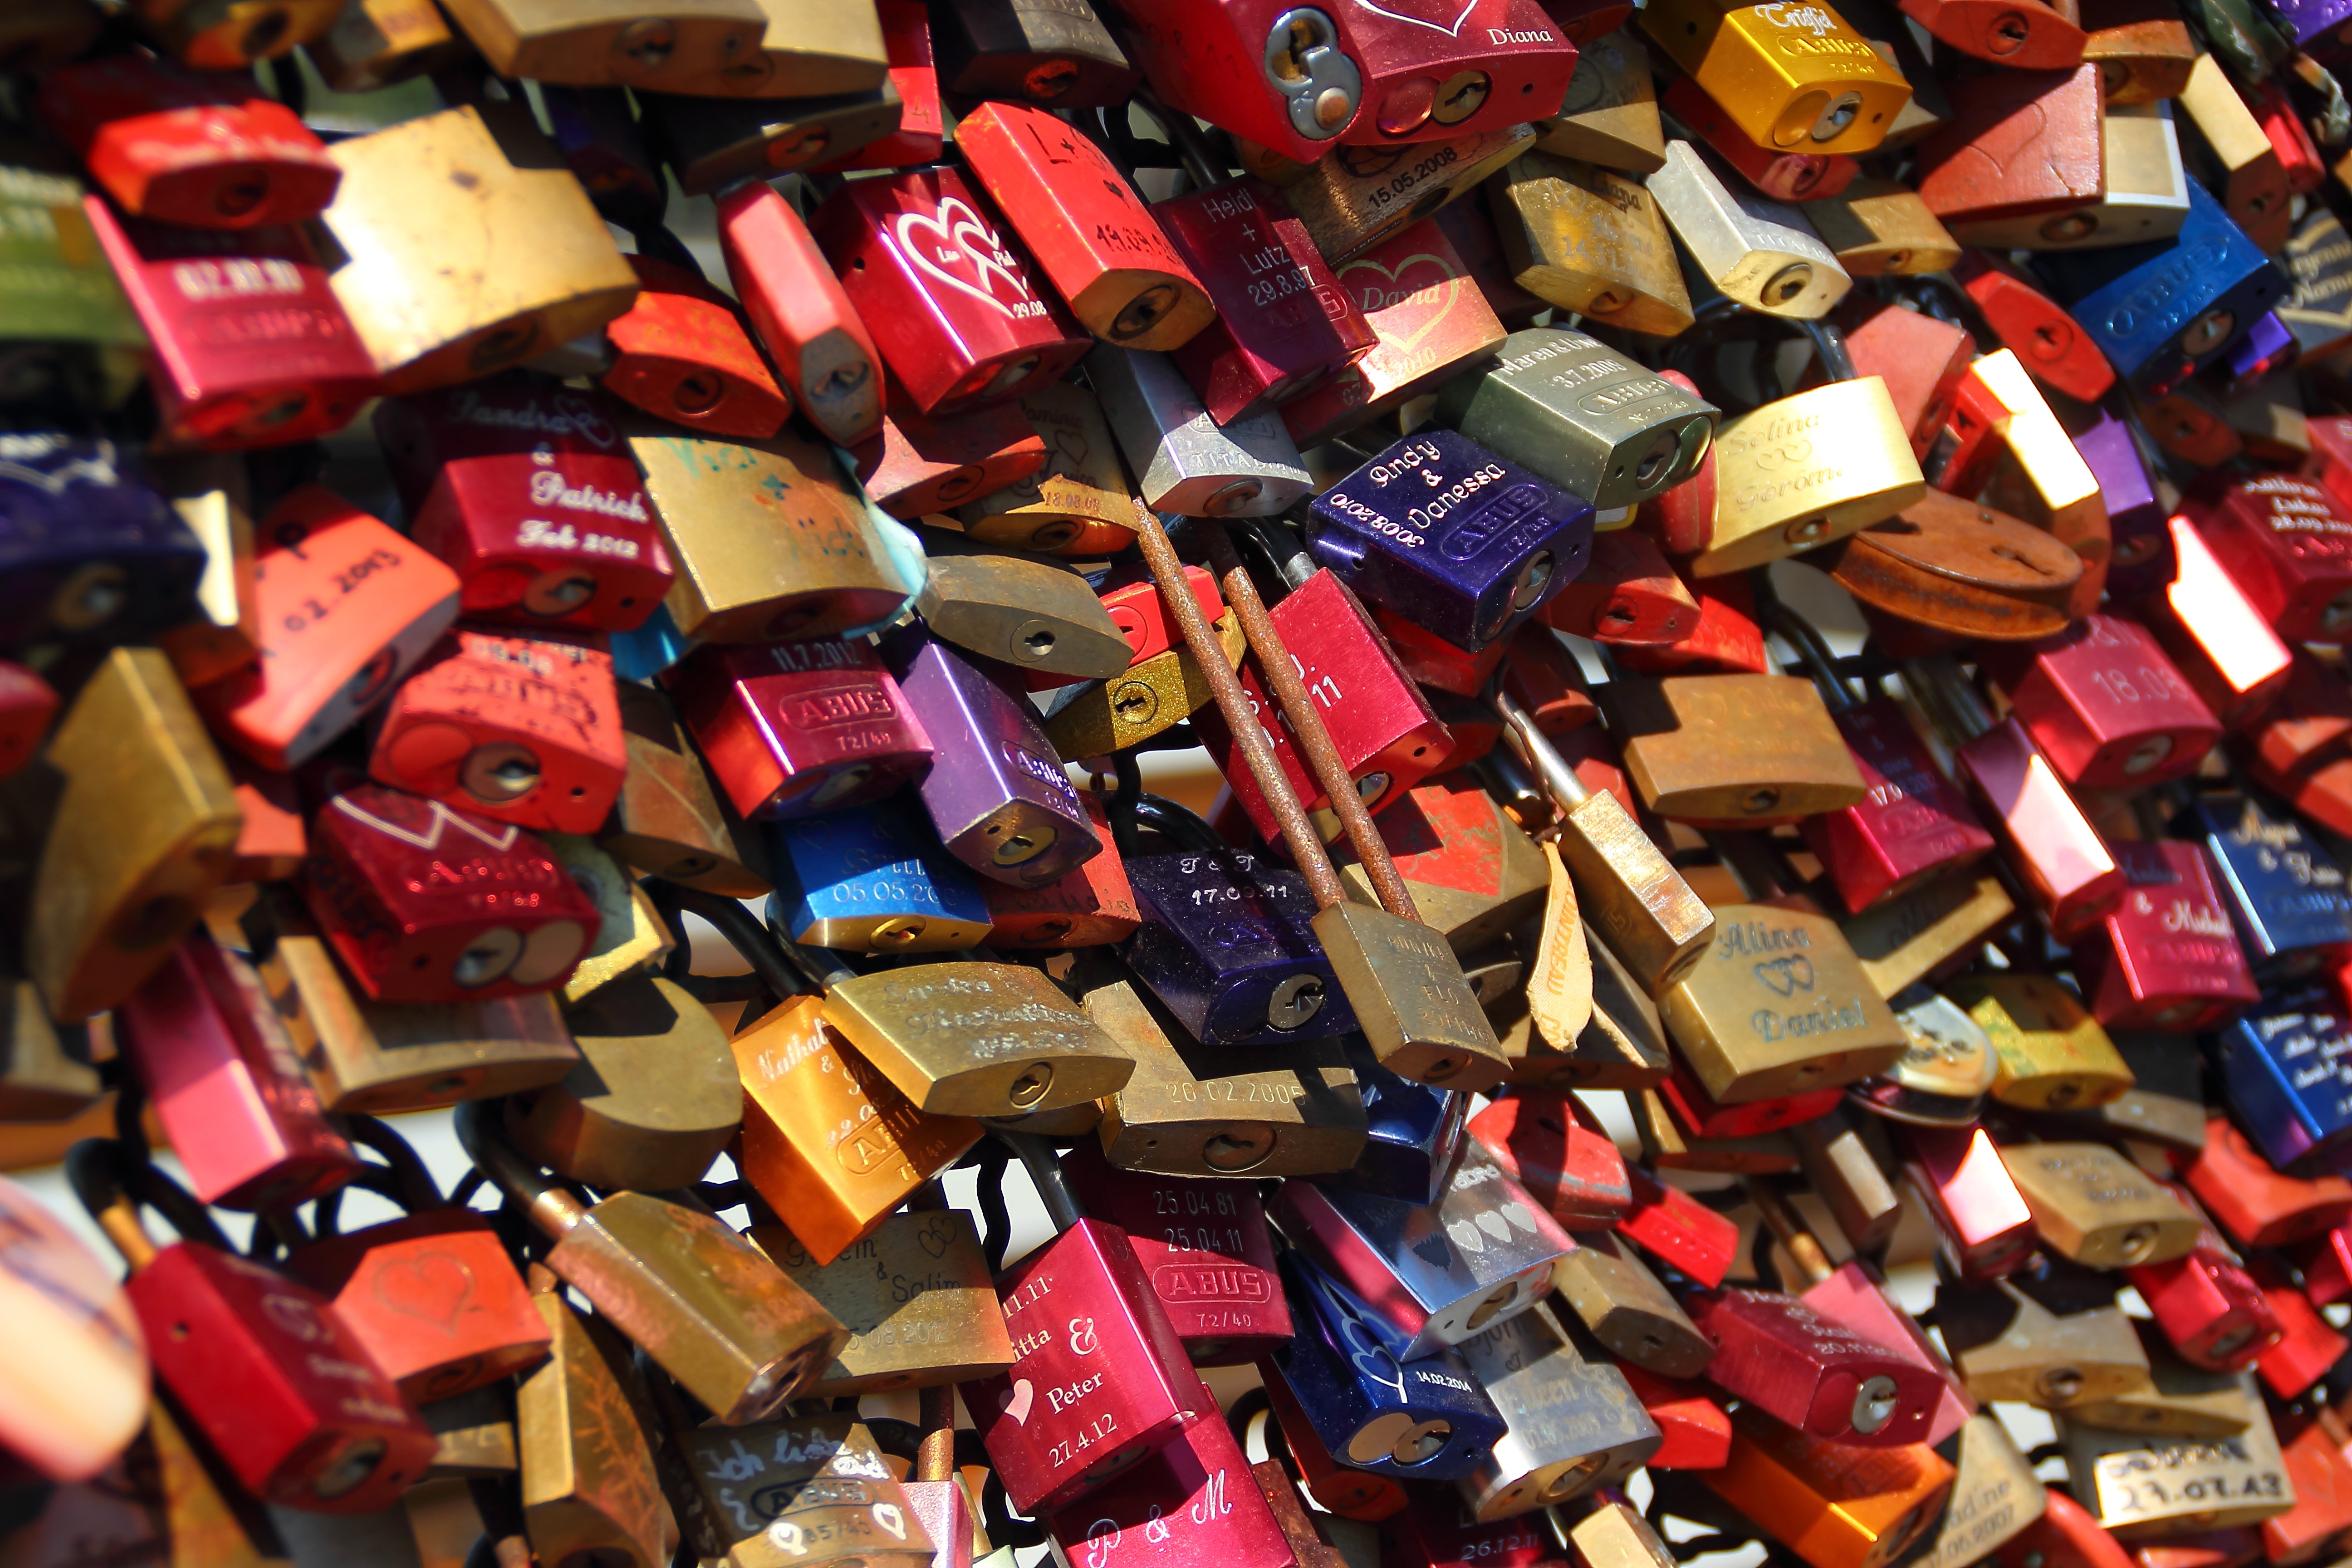
love, food, symbol, color, romantic, market, colorful, art, many, scrap, padlocks, promise, love locks, bridge railing